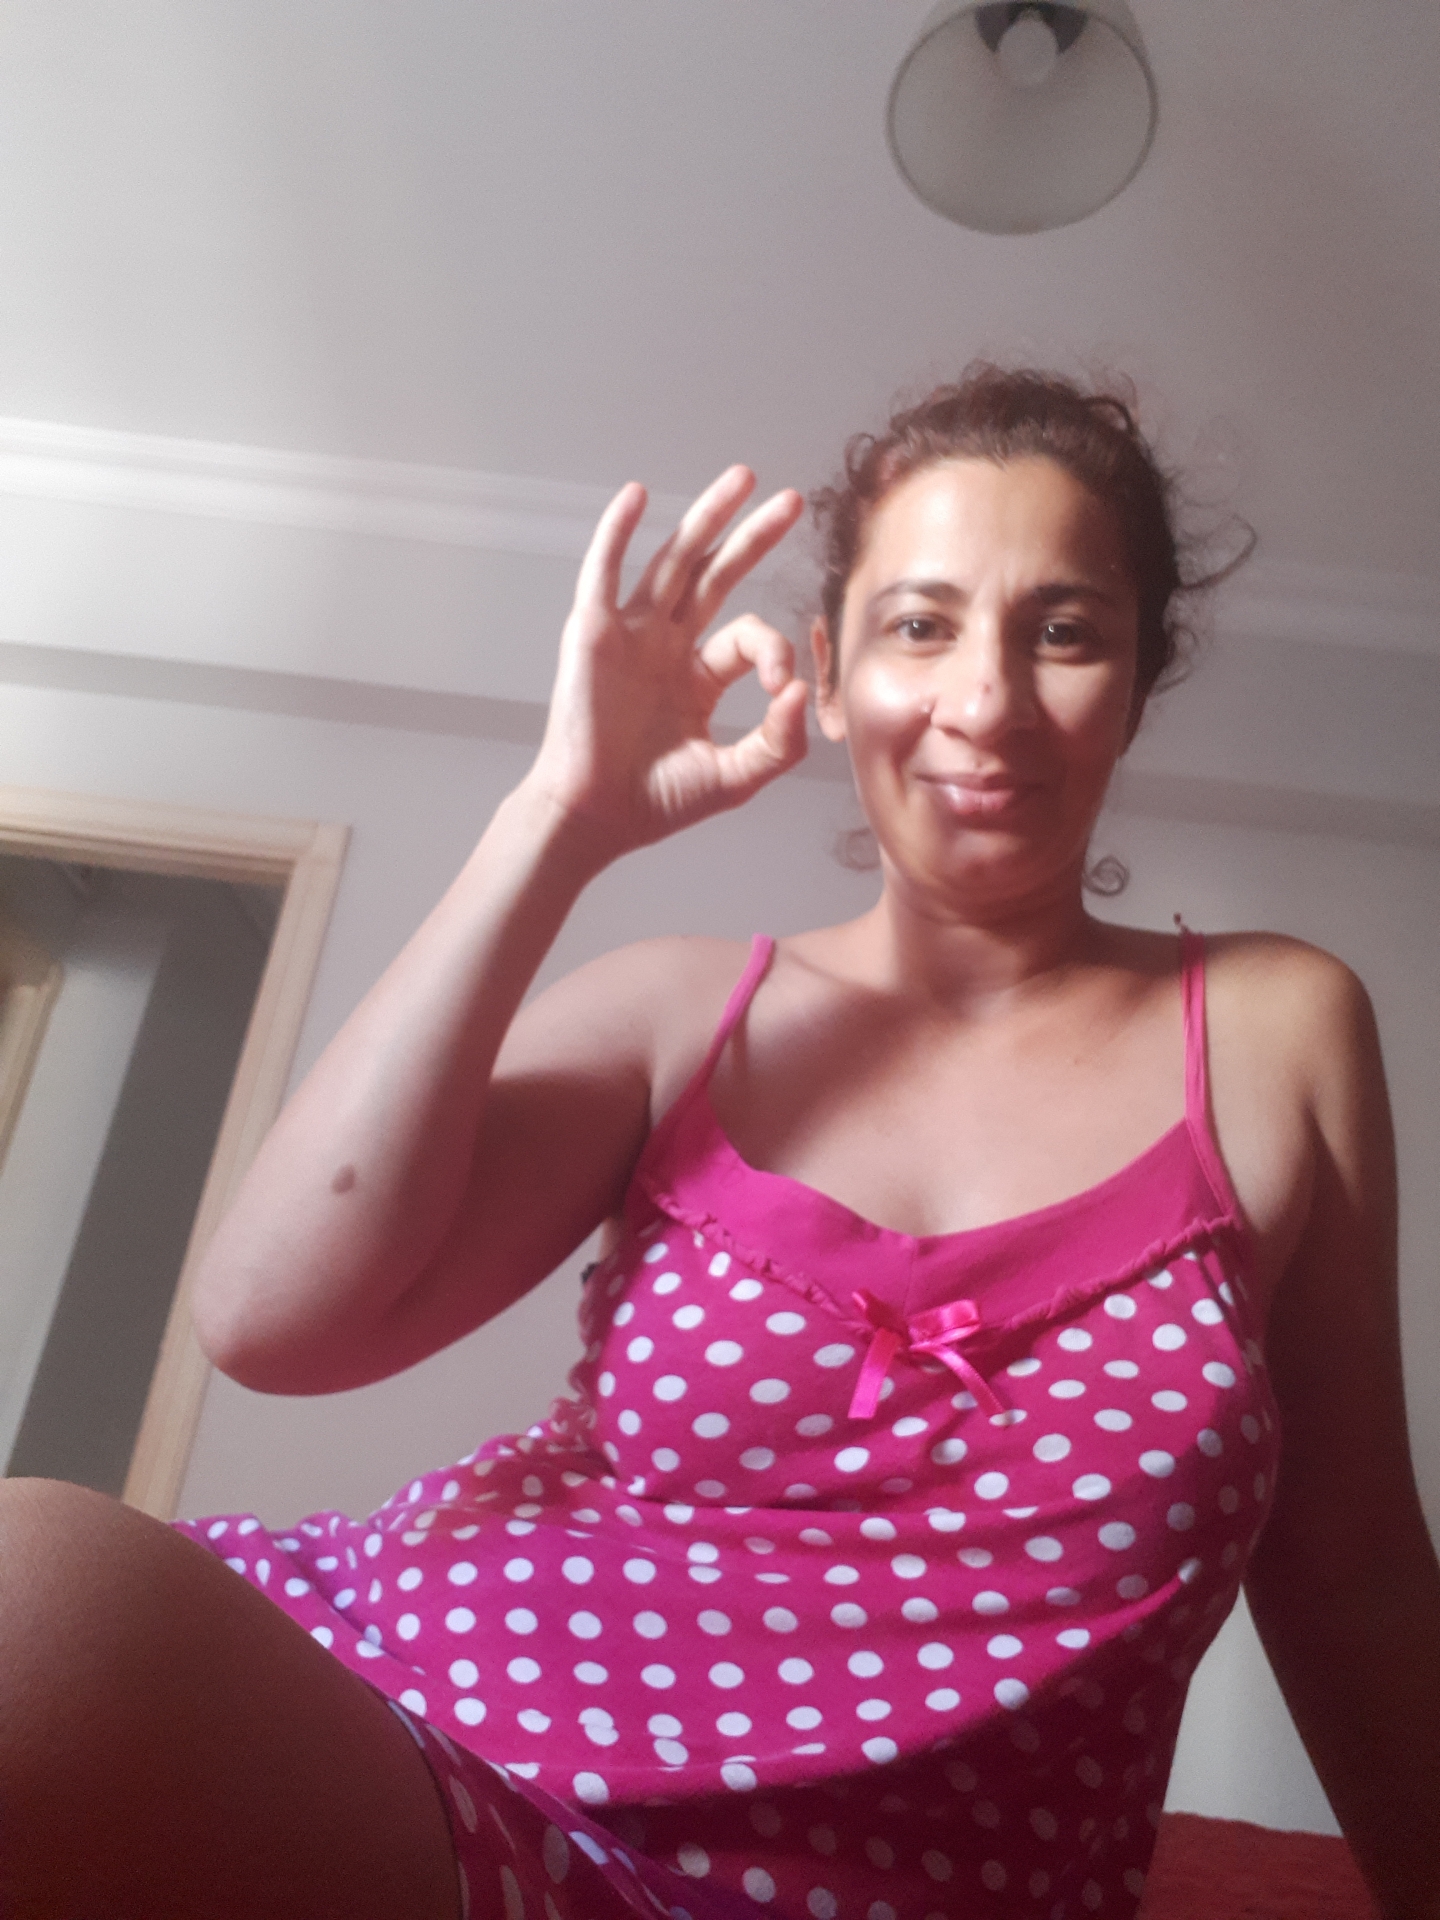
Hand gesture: ok